SWA World Championship

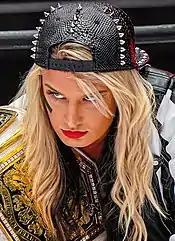
Toni Storm was the longest reigning champion at 612 days.

Over the title's six-year history, there were nine reigns between nine wrestlers and three vacancies. Io Shirai was the inaugural champion. Toni Storm had the longest reign at 612 days while also having the most defenses, with 15 times. Bea Priestley had the shortest at 43 days. Syuri was the oldest champion at 31 years old, while Storm was the youngest at 20 years old. Mayu Iwatani was the final champion.